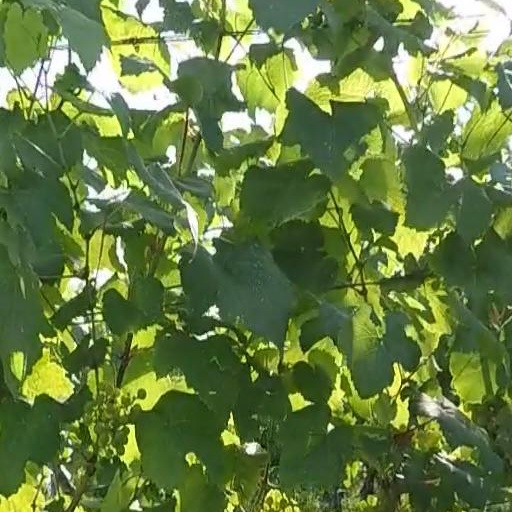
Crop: grape